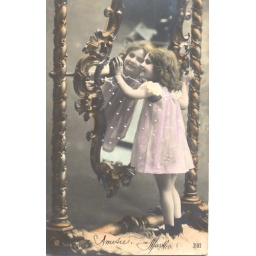
vintage postcard, girl in the mirror